Sabrina Seara

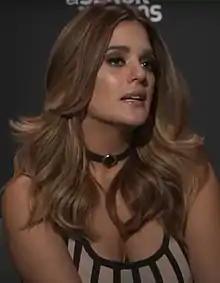
Seara in 2018

Sabrina Seara Parra (born 27 March 1985 in Caracas, Venezuela) is a Venezuelan telenovela actress.